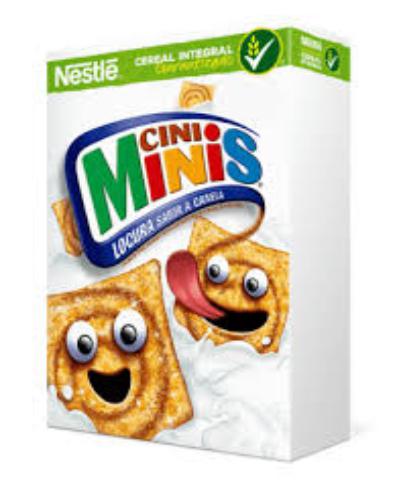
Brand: Cini Minis
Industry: Food